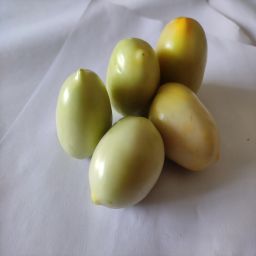
Crop: Tomato
Quality: Unripe